K2

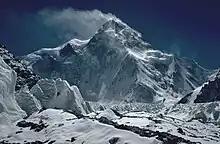
The north side of K2. The North Ridge is in the centre of the picture.

The 1954 Italian expedition finally succeeded in ascending to the summit of K2 via the Abruzzi Spur on 31 July 1954. The expedition was led by Ardito Desio, and the two climbers who reached the summit were Lino Lacedelli and Achille Compagnoni. The team included a Pakistani member, Colonel Muhammad Ata-ullah, who had been a part of the 1953 American expedition. Also on the expedition were Walter Bonatti and Pakistani Hunza porter Amir Mehdi, who both proved vital to the expedition's success in that they carried oxygen tanks to for Lacedelli and Compagnoni. The ascent is controversial because Lacedelli and Compagnoni established their camp at a higher elevation than originally agreed with Mehdi and Bonatti. It being too dark to ascend or descend, Mehdi and Bonatti were forced to overnight without shelter above , leaving the oxygen tanks behind as requested when they descended. Bonatti and Mehdi survived, but Mehdi was hospitalised for months and had to have his toes amputated because of frostbite. Efforts in the 1950s to suppress these facts to protect Lacedelli and Compagnoni's reputations as Italian national heroes were later brought to light. It was also revealed that the moving of the camp was deliberate, apparently because Compagnoni feared being outshone by the younger Bonatti. Bonatti was given the blame for Mehdi's hospitalisation.